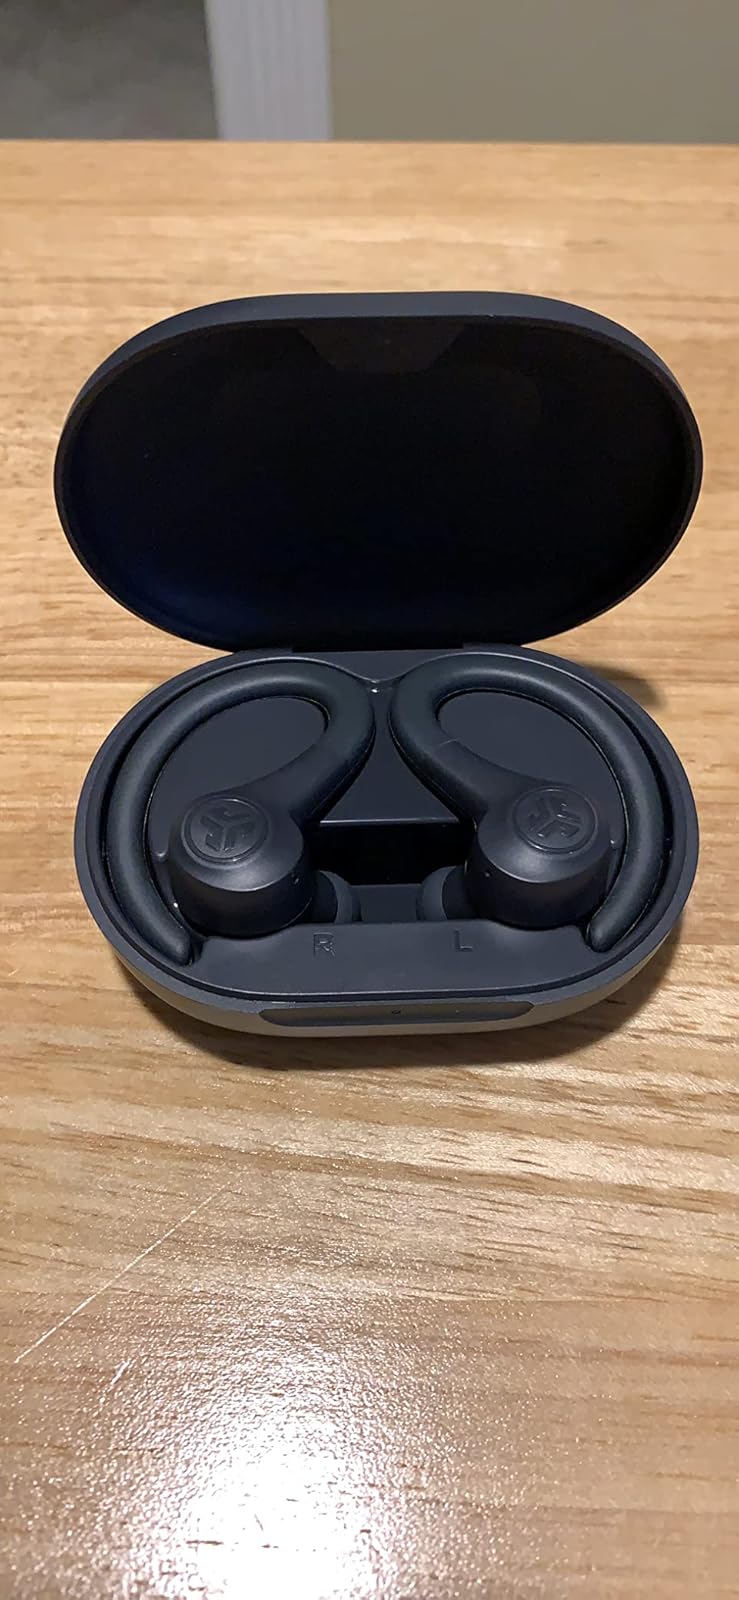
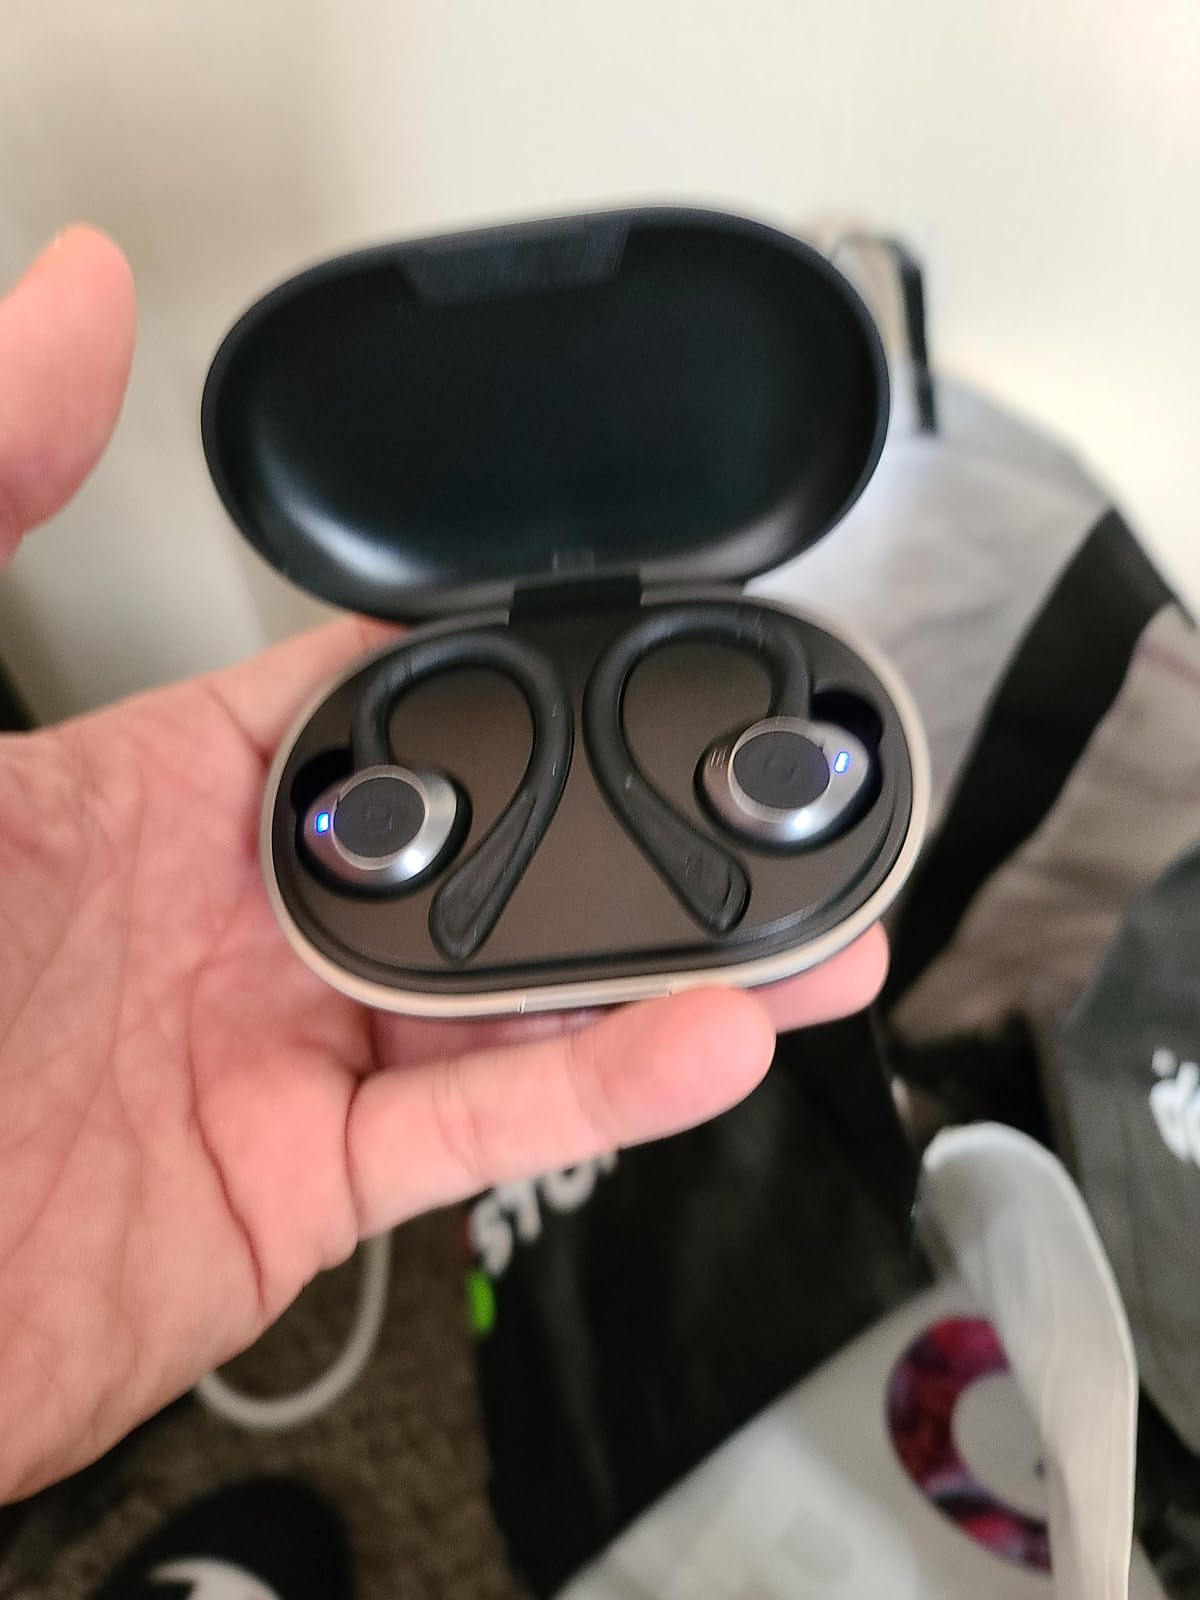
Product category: earbuds
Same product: no